Answer in natural language. Is HousePlant to the left of black basic chair? Choose between the following options: no or yes
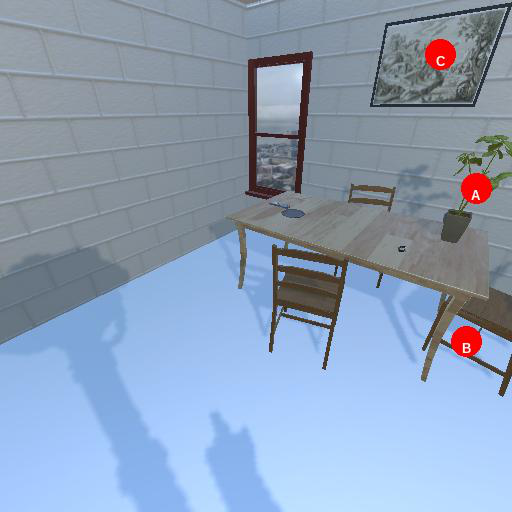
<answer>yes</answer>